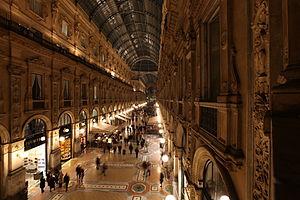
Le ciment romain est une chaux hydraulique naturelle à prise plus ou moins rapide, dont le nom générique, anglo-saxon, provient de l'appellation commerciale donnée dans le brevet déposé en 1796 par James Parker :